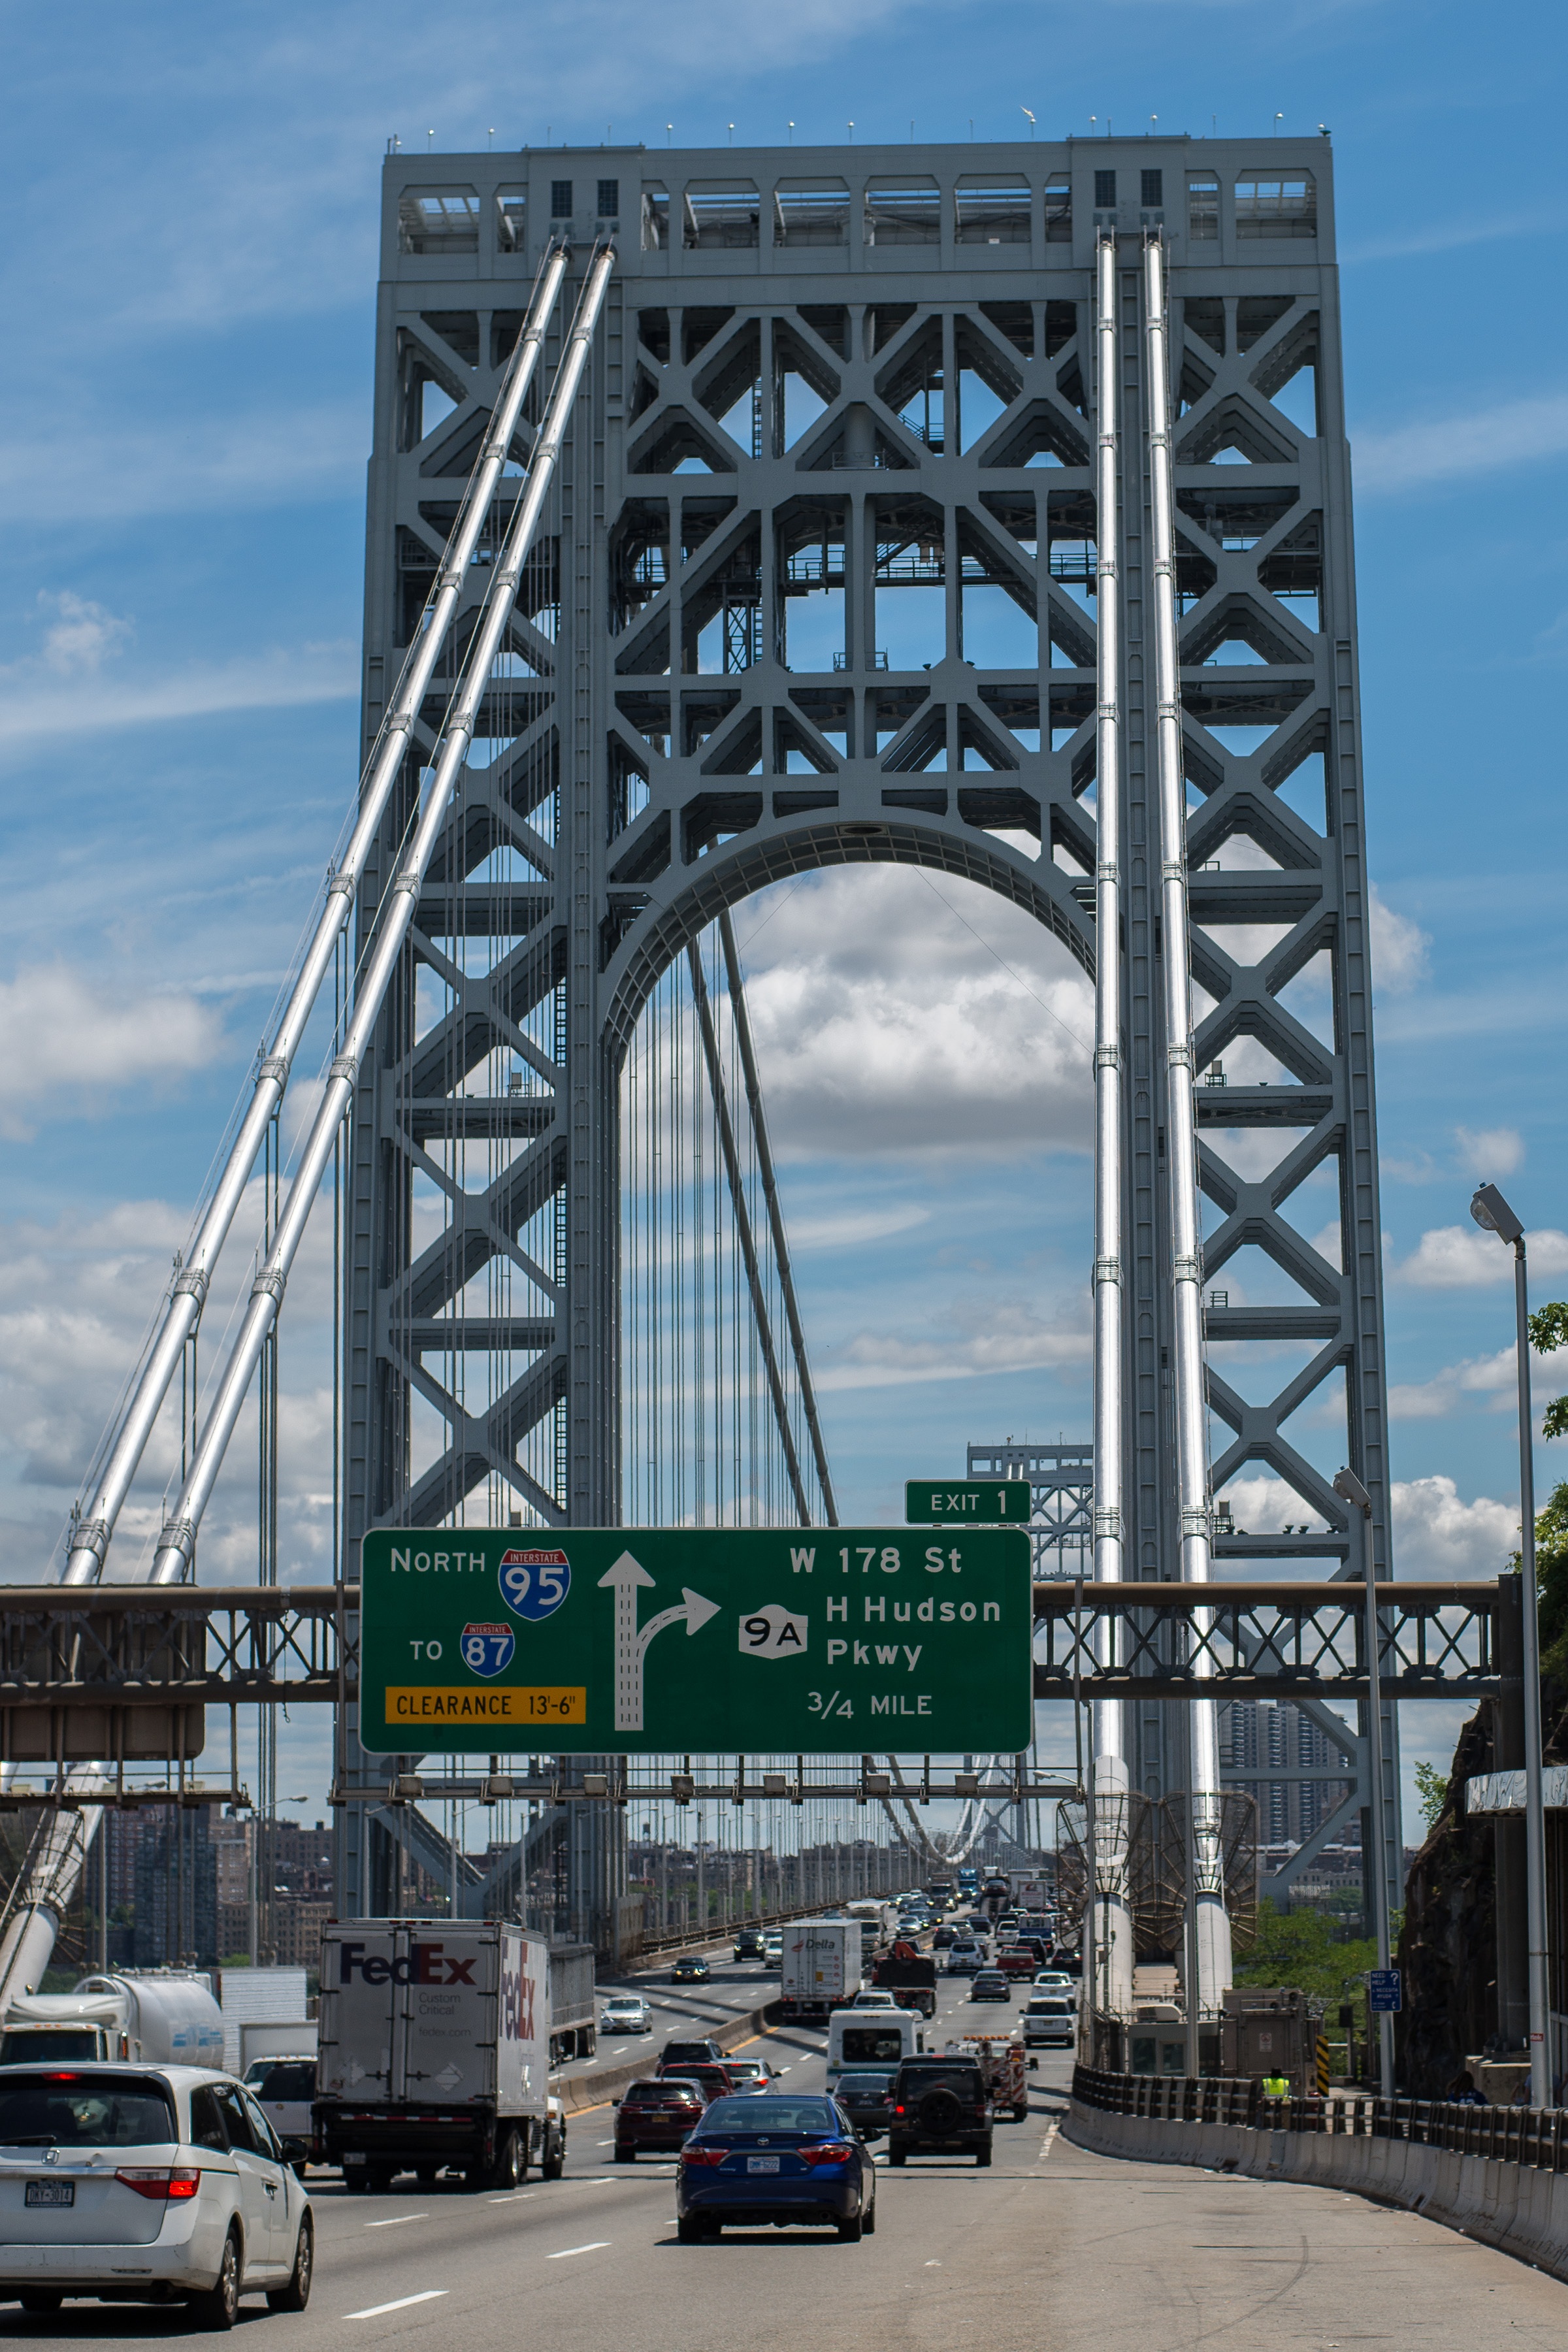
structure, sky, road, bridge, building, city, overpass, suspension bridge, daytime, tower, landmark, metropolis, truss bridge, concrete bridge, skyway, cantilever bridge, metropolitan area, girder bridge, george washington bridge, gwb, fixed link, extradosed bridge